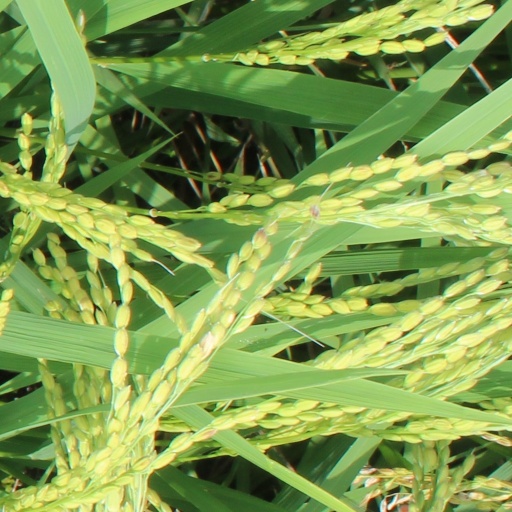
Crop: rice